Hurricane Charley (1986)

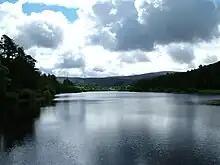
Reservoir dam in Ireland that nearly overflowed due to Charley

As Charley moved across eastern North Carolina, hurricane warnings were extended northward, first to Virginia Beach; they were later extended to Cape Charles, then to the Maryland/Delaware border, and ultimately as far north as Sandy Hook, New Jersey. Prior to its arrival, the storm resulted in the closure of Norfolk International Airport, and more than 9,000 people evacuated the coastline for emergency shelters. Tropical storm force winds spread across southeastern Virginia, with wind gusts reaching on Cape Charles. Offshore, a station on the Chesapeake Bay Bridge–Tunnel recorded sustained winds of with gusts to . After the gust, the bridge-tunnel was closed overnight. The winds downed many trees, and in Norfolk, a motorist died after crashing into a downed tree. In Virginia Beach, the winds blew off the roof of a hotel and destroyed two homes under construction. Across the area, the storm left about 110,000 customers without power. Rainfall in Virginia was fairly light, including a 24-hour total of just over in Norfolk. Strong waves destroyed of Harrison's Pier in Norfolk. A preliminary damage estimate for the area was $1 million (1986 USD).